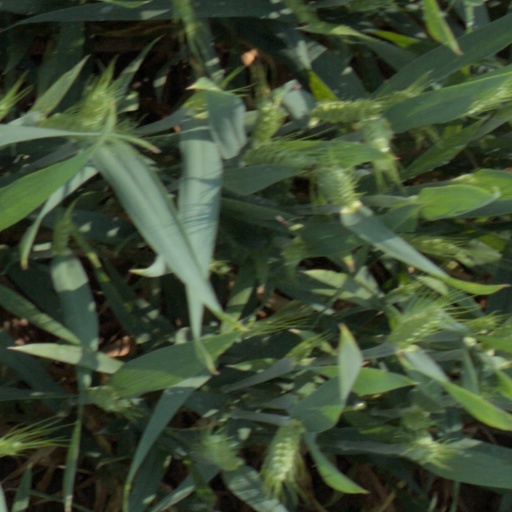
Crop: wheat